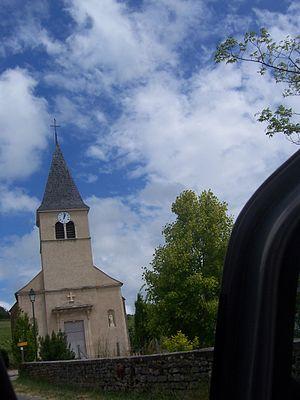
Eglise de Martailly-lès-Brancion